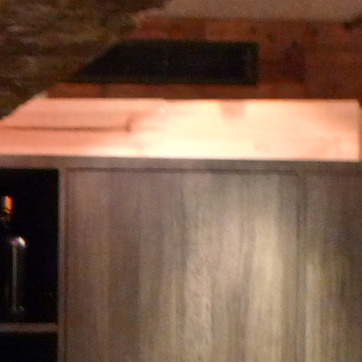
Material: wood